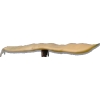
Label: bean_pod